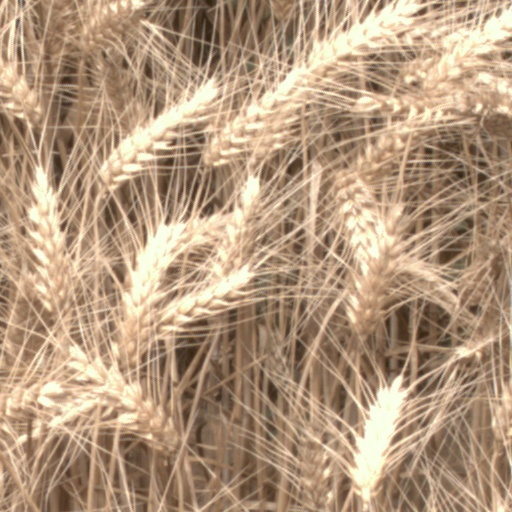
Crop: wheat